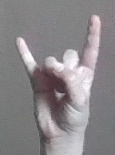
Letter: la